Luke P. Blackburn

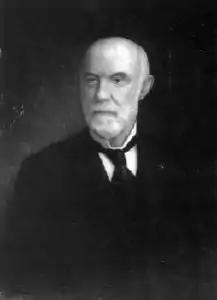
Walter Evans, Blackburn's opponent in the 1879 gubernatorial election

Returning to Louisville, Blackburn was fêted at the Galt House hotel. For weeks, receptions were held in his honor, gifts of appreciation poured in from across the state and region, and he was hailed as the "Hero of Hickman". It was against this backdrop that he resumed his gubernatorial campaign in November 1878. Two other men also sought the Democratic gubernatorial nomination: Lieutenant Governor John C. Underwood and former Congressman Thomas Laurens Jones. Before the yellow fever outbreak, Underwood had been the favorite, but public sentiment had turned in Blackburn's favor after his service to the people of Hickman. Underwood questioned whether Blackburn's medical background had adequately prepared him to be the state's chief executive; he also mounted a failed legal challenge that claimed Blackburn had not met the constitutional state residency requirement of seven years. In late March 1879, however, Underwood determined that he would not be able to overcome the "avalanche" of support for Blackburn and withdrew his candidacy. At the May 1 Democratic nominating convention, Blackburn was nominated by an overwhelming majority—935 delegates to the convention voted for him compared to just 22 for Jones.